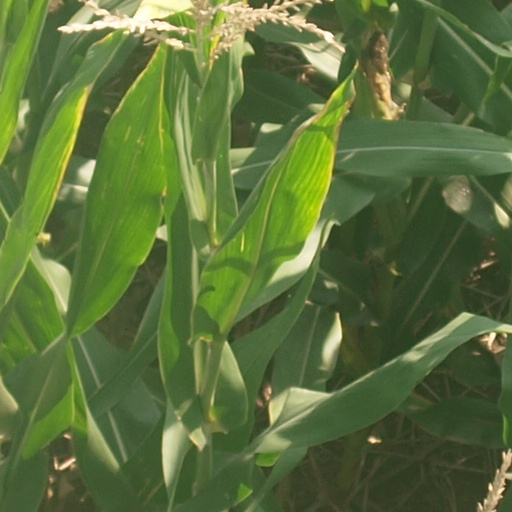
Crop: maize; corn